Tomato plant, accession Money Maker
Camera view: bottom (45 deg); turntable rotation: 60 degrees
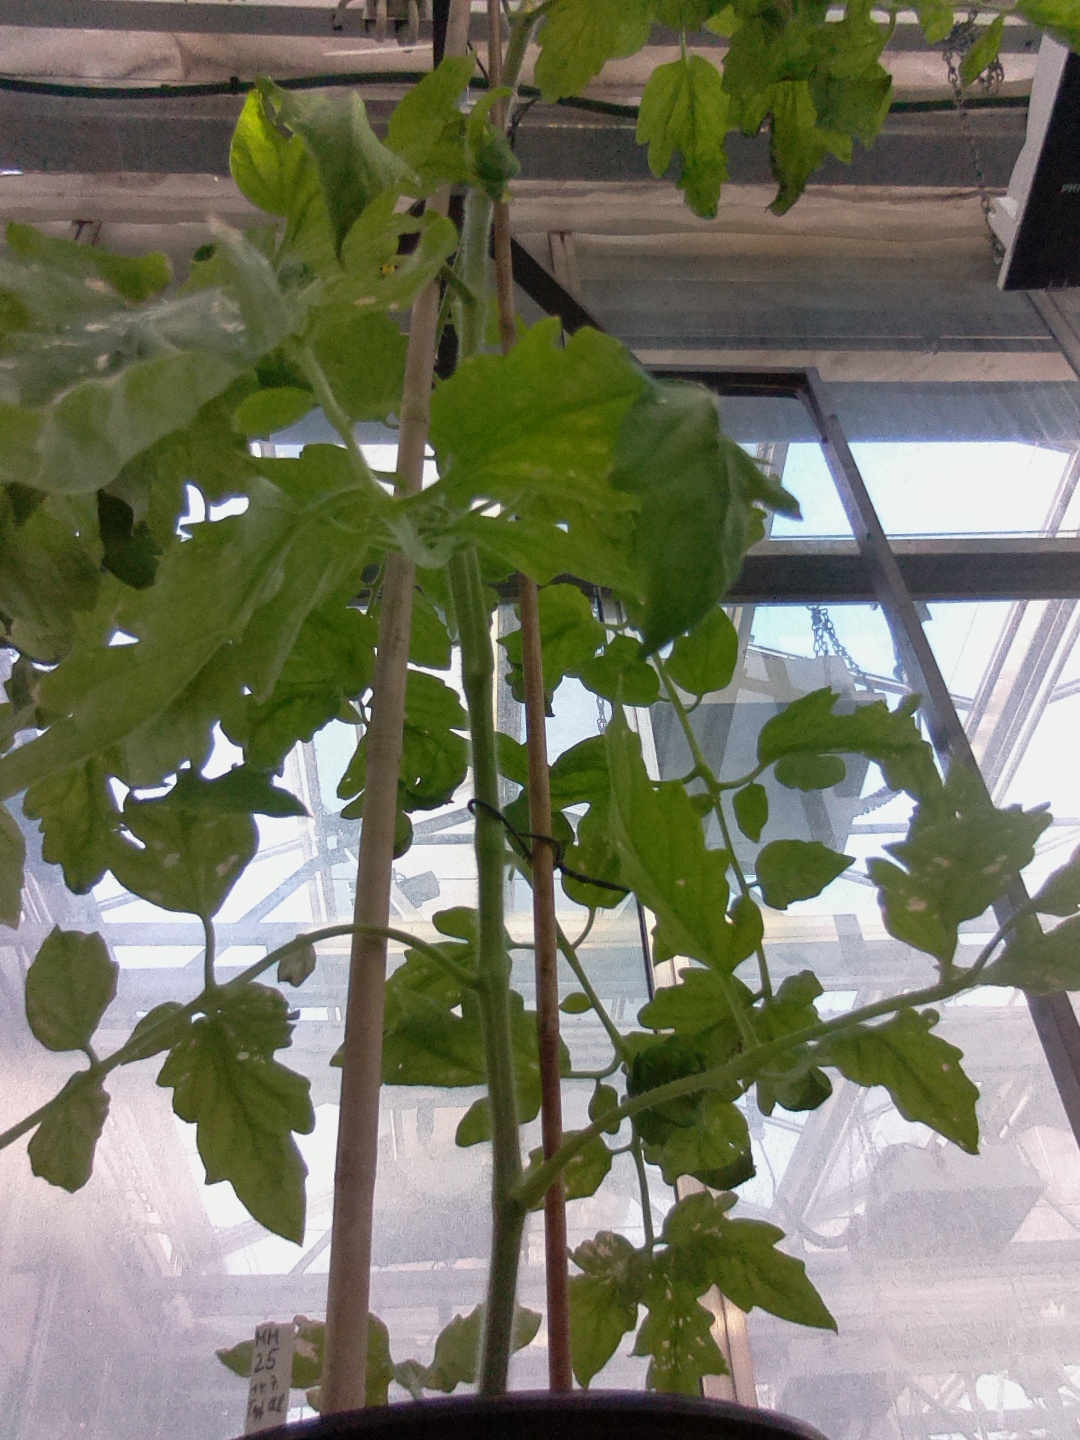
BBCH growth stage 72: 20%-30% of final fruit size